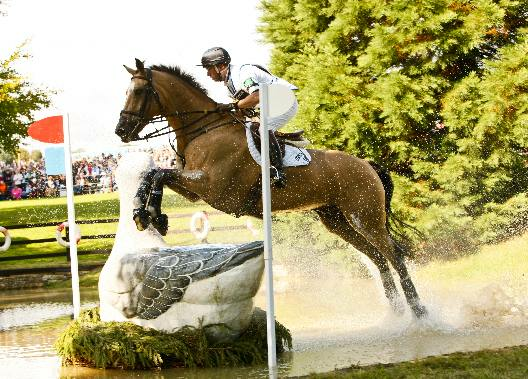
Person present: Yes